Buick

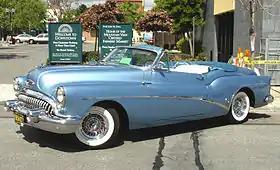
Sweepspear on a 1953 Buick Skylark

Another styling cue from the 1940s through the 1970s was the Sweepspear, a curved trim line running almost the length of the car. Introduced as an option on the 1949 Buick Roadmaster Riviera hardtop coupe, the original Sweepspear was a chrome-plated steel rub strip which began level over the front wheel, gently curved down across the front fender and door, dove nearly to the rocker panel just ahead of the rear wheel, then flared up and over the rear wheel before leveling off again into a straight run back to the tail light.